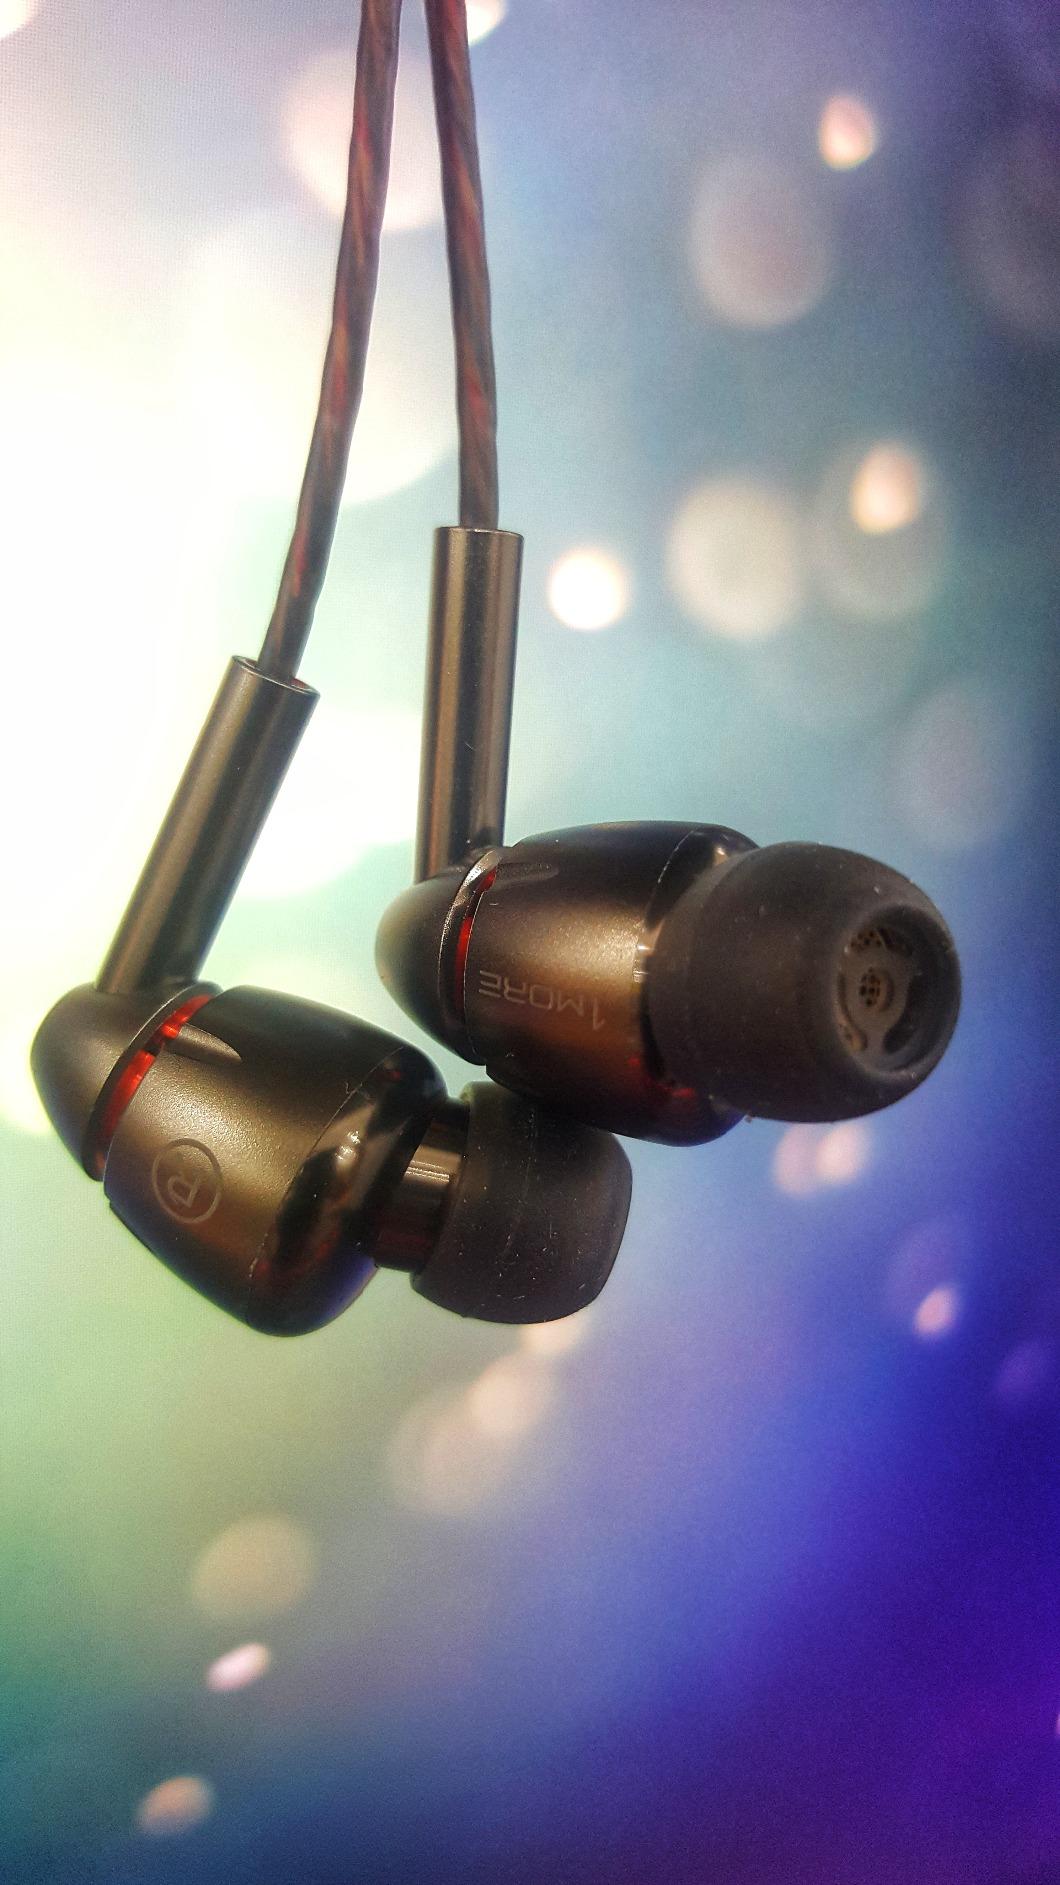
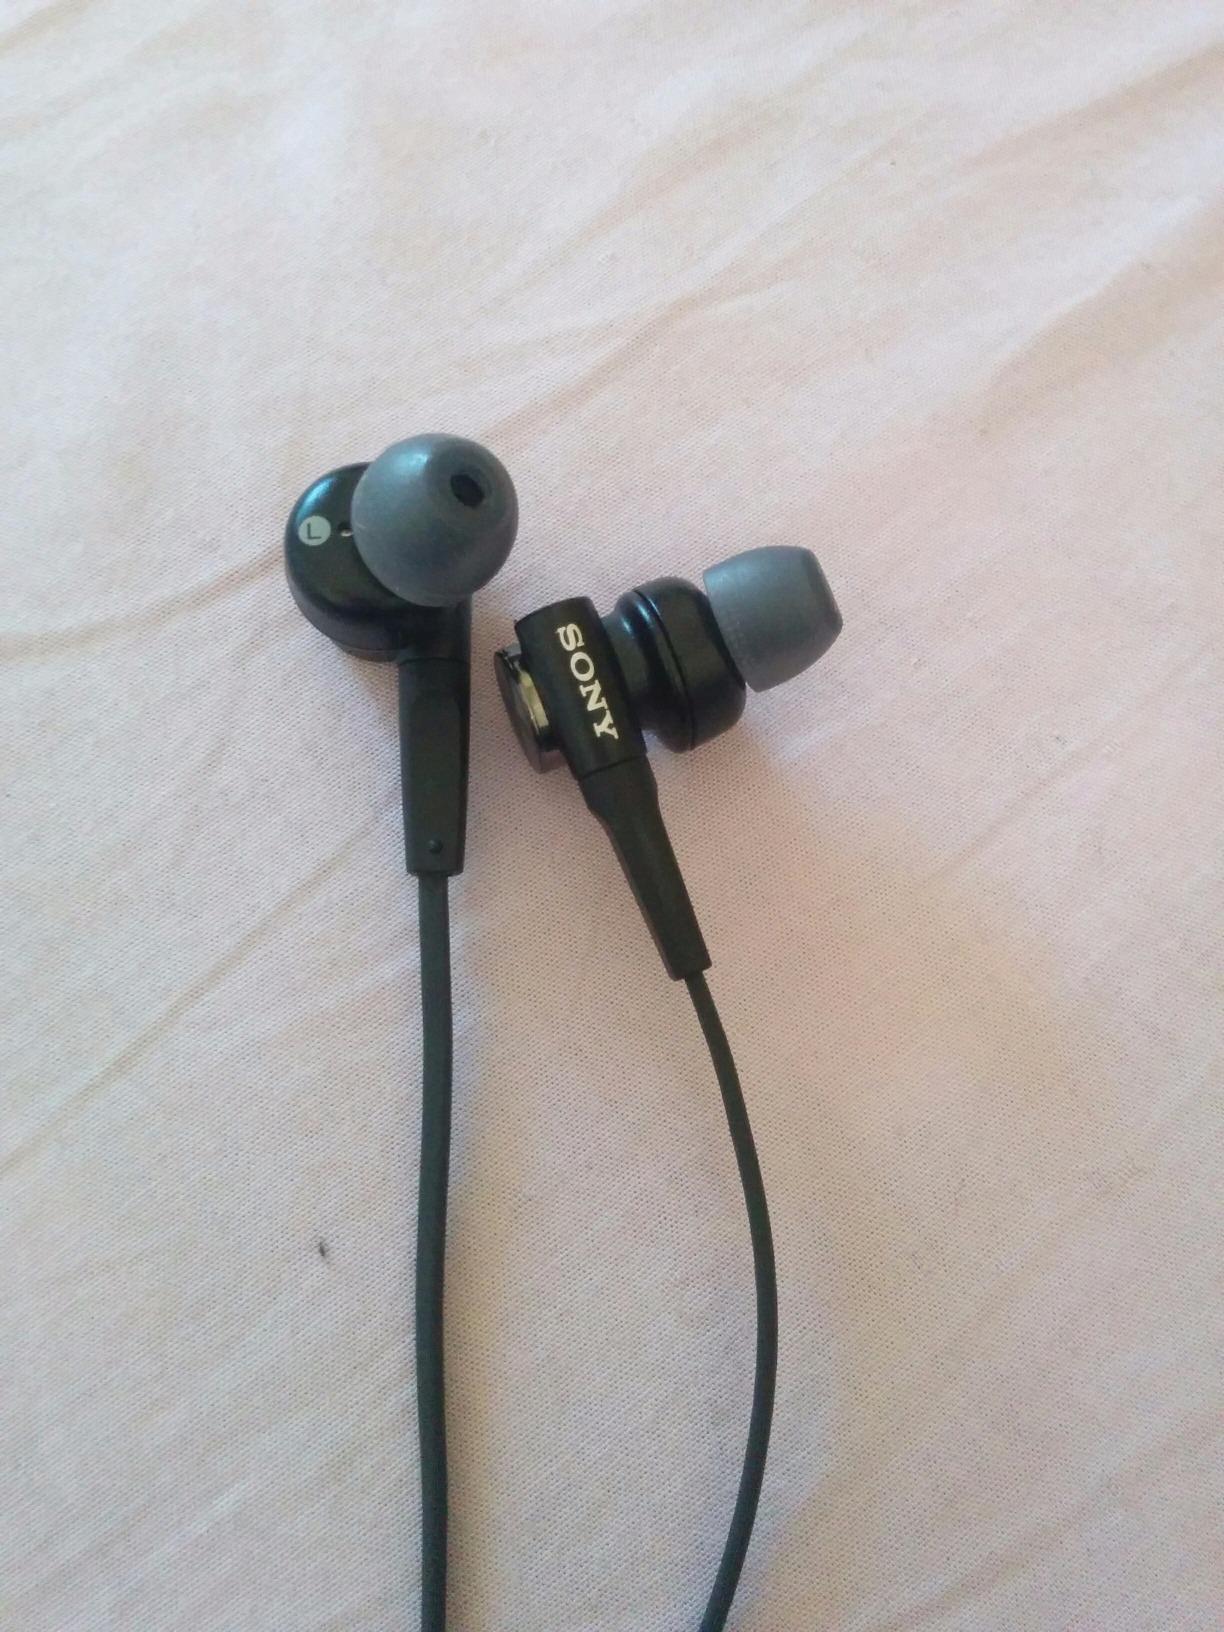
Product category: headphones
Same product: no